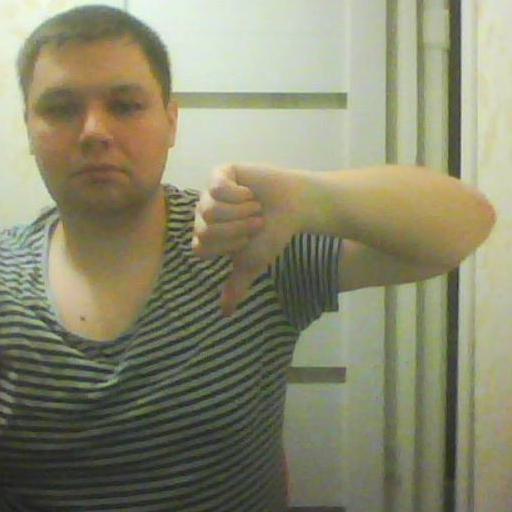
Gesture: dislike